Basilica

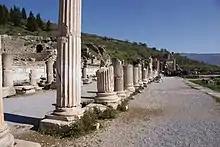
Ruins of the Basilica-"stoa" at Ephesus

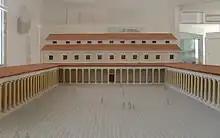
Model of the Antonine basilica on Byrsa Hill, Carthage

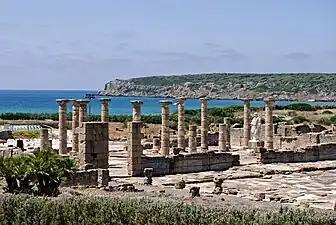
Ruins of the Trajanic basilica at Baelo Claudia

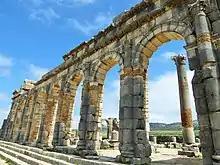
Ruins of the basilica at Volubilis, 217/'8. (After anastylosis)

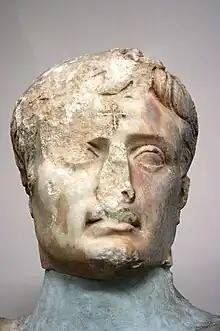
Bust of Augustus from the basilica-"stoa" of Ephesus, defaced with a Christian cross

Beginning with the Forum of Caesar at the end of the Roman Republic, the centre of Rome was embellished with a series of imperial fora typified by a large open space surrounded by a peristyle, honorific statues of the imperial family, and a basilica, often accompanied by other facilities like a temple, market halls and public libraries. In the imperial period, statues of the emperors with inscribed dedications were often installed near the basilicas' tribunals, as Vitruvius recommended. Examples of such dedicatory inscriptions are known from basilicas at Lucus Feroniae and Veleia in Italy and at Cuicul in Africa Proconsolaris, and inscriptions of all kinds were visible in and around basilicas.